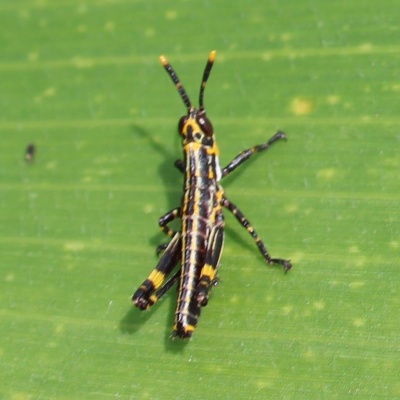
Crop: Maize
Condition: grasshoper